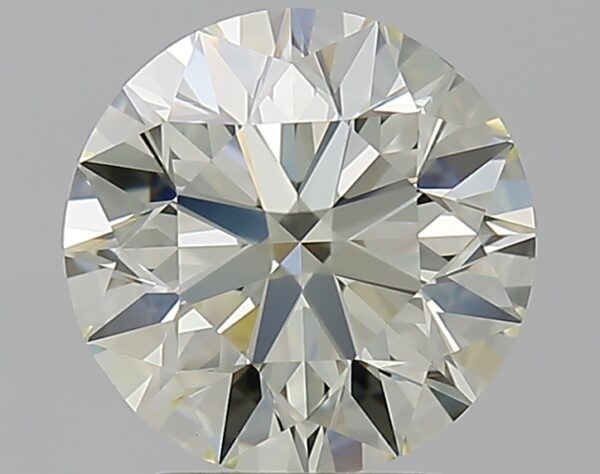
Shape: round
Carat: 2.5
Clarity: VS1
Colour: O-P
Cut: EX
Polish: EX
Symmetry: EX
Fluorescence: F
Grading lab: GIA
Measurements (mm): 8.53 x 8.6 x 5.43